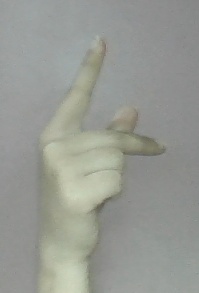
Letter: dha